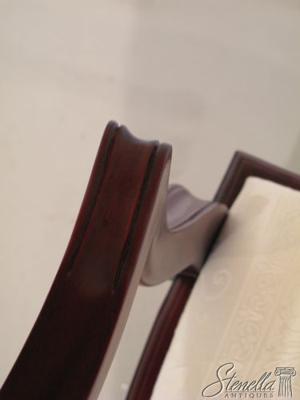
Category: chair